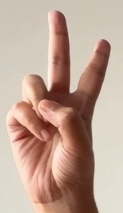
ASL sign: V